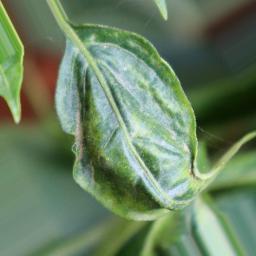
Label: mites_and_trips